Paul Carey (broadcaster)

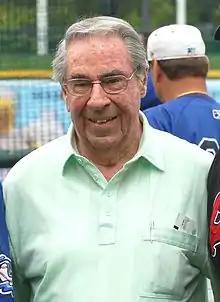
Carey in 2007

Paul Carey (March 15, 1928 – April 12, 2016) was an American broadcaster and sportscaster who broadcast professionally in six different decades. He is a member of the Michigan Sports Hall of Fame.